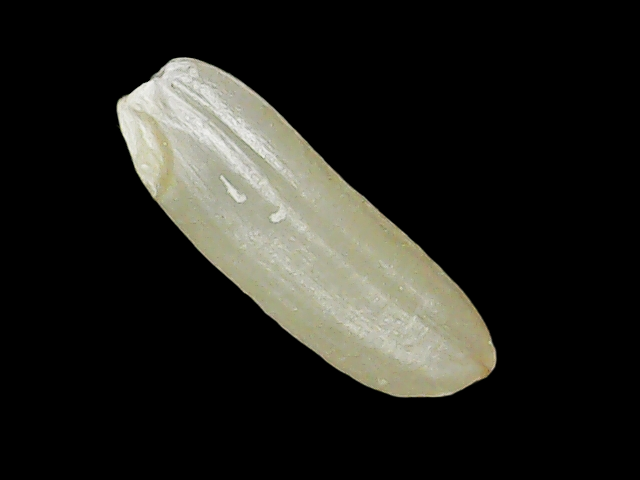
Rice variety: Binadhan26